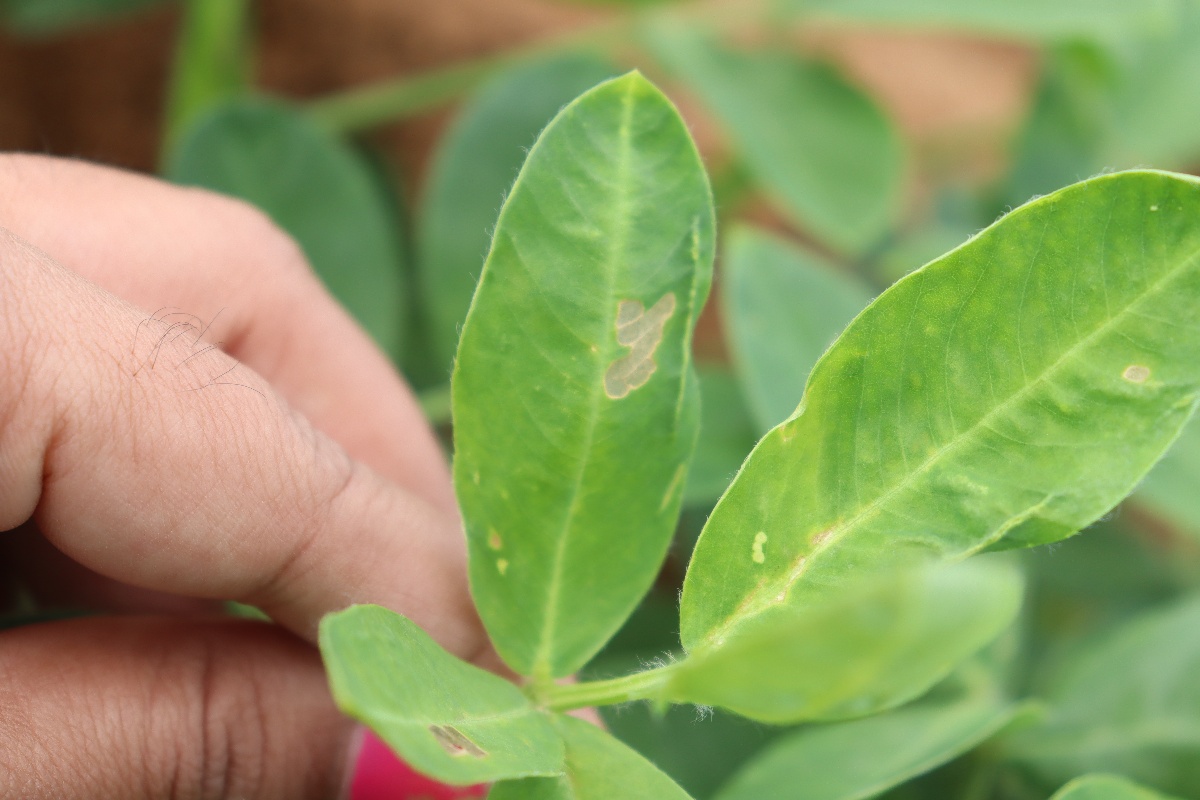
Label: healthy leaf